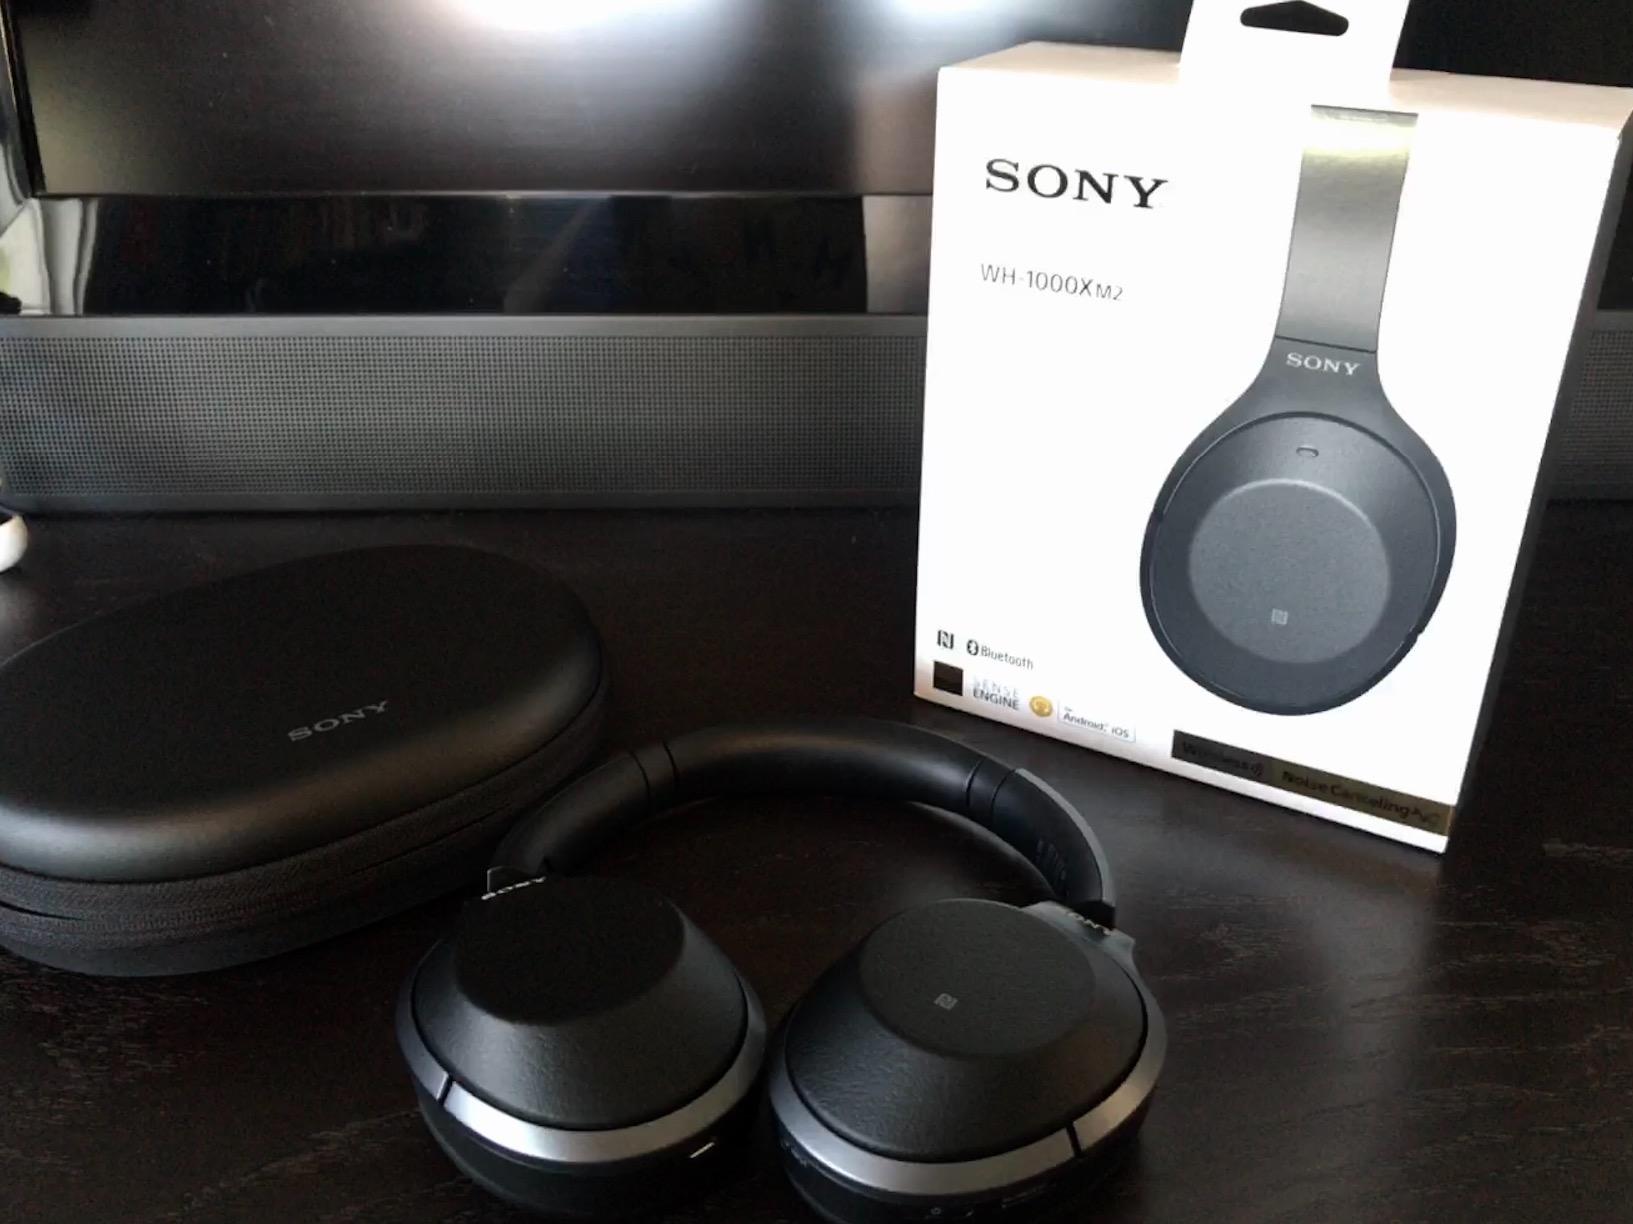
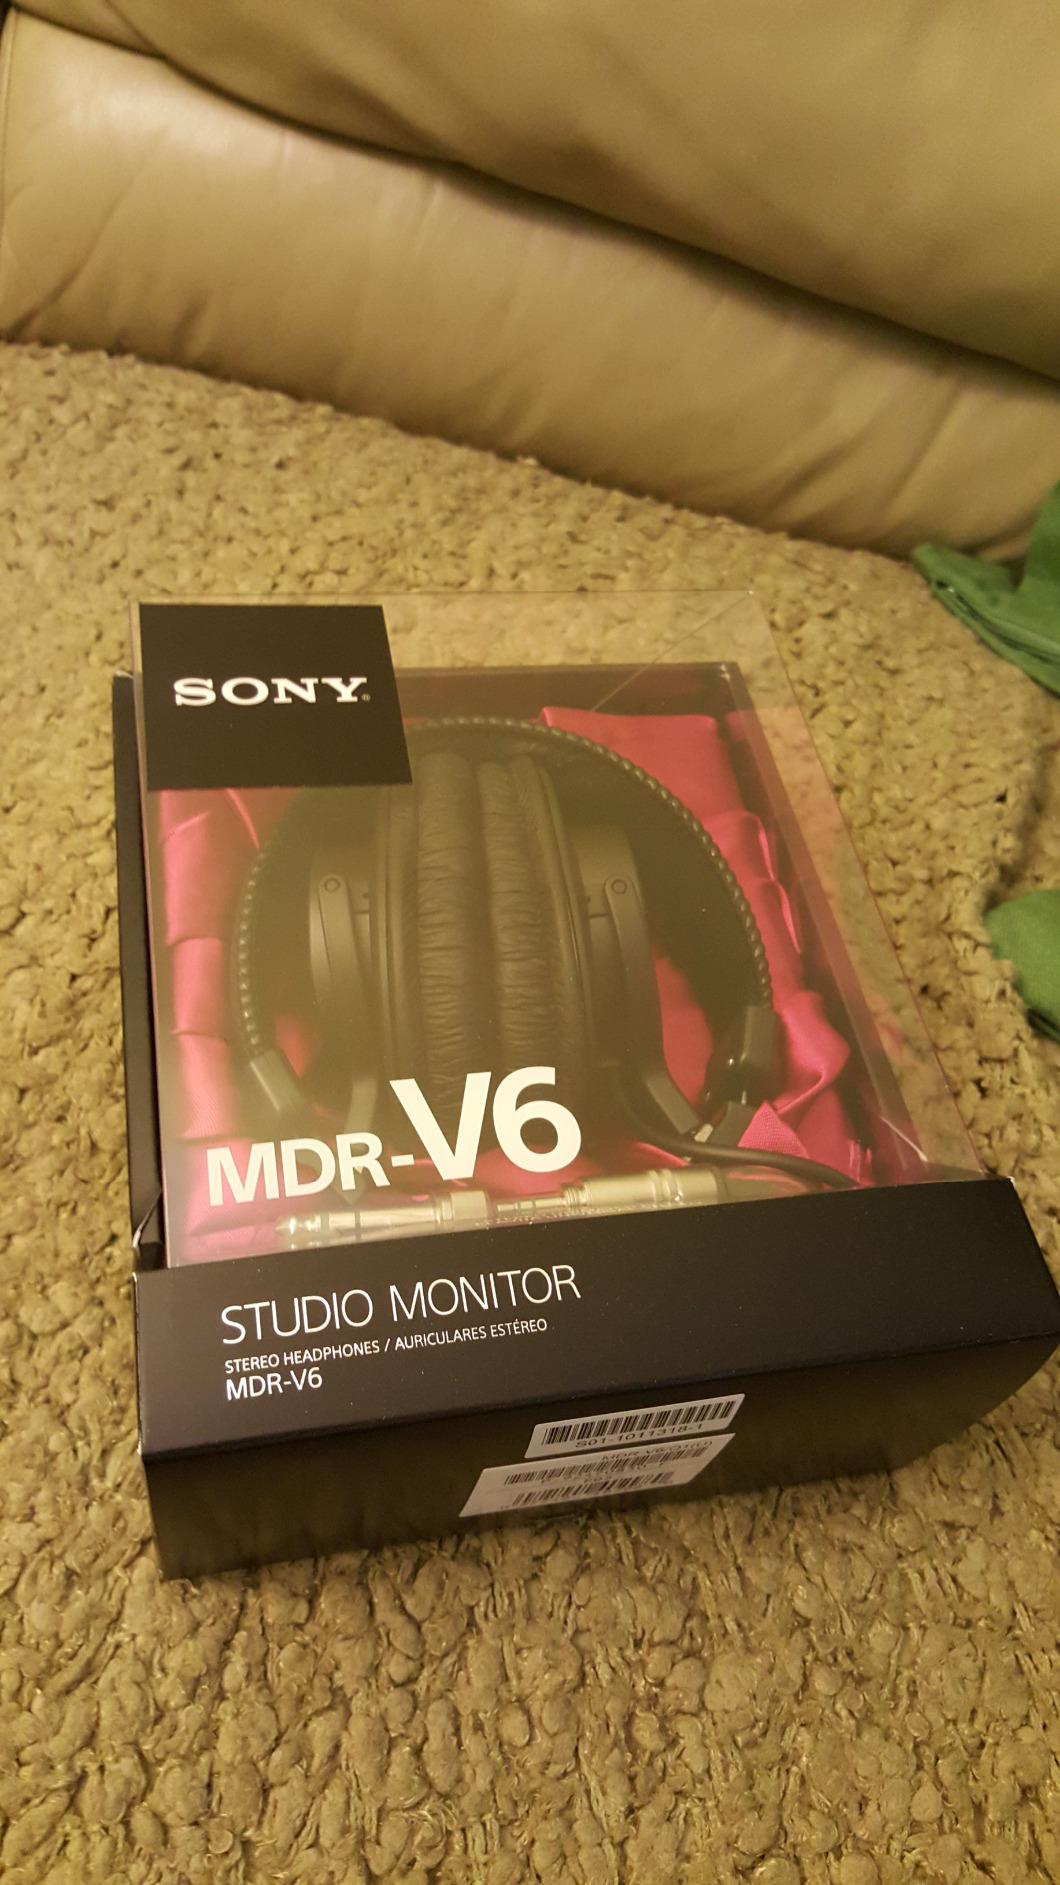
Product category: headphones
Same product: no